Idiazabal cheese

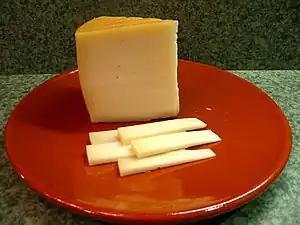
Cut Idiazabal cheese

Idiazabal is a pressed cheese made from unpasteurized sheep milk, usually from Latxa and Carranzana sheep in the Basque Country and Navarre regions of Spain. It has a somewhat smokey flavor, but is usually un-smoked.